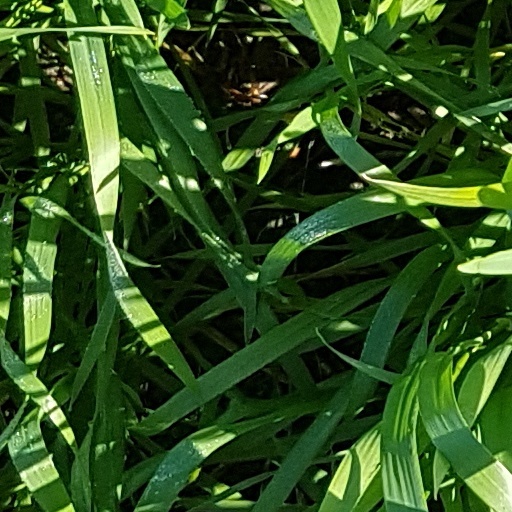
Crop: wheat